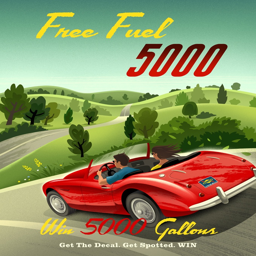
poster created for petroleum industry business .